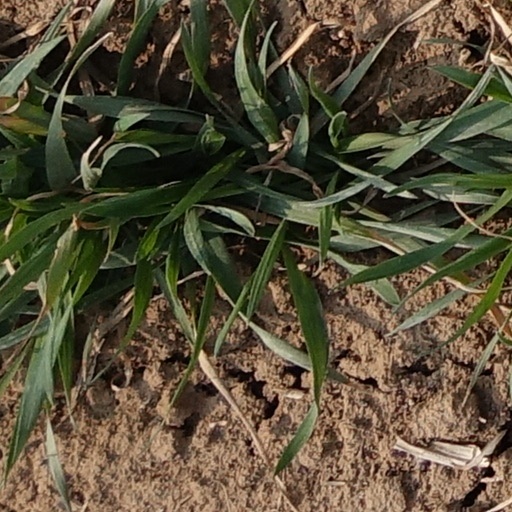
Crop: wheat